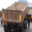
Label: truck